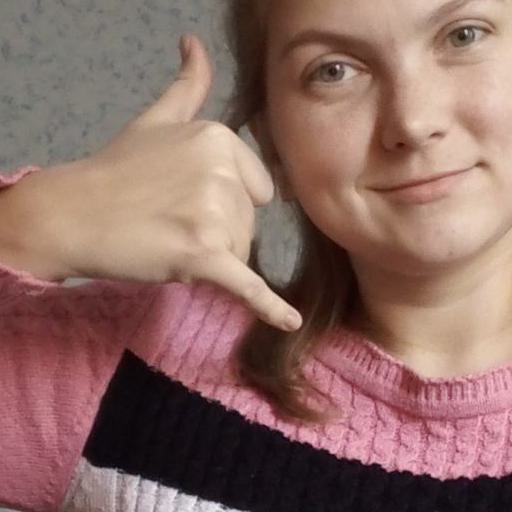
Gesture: call